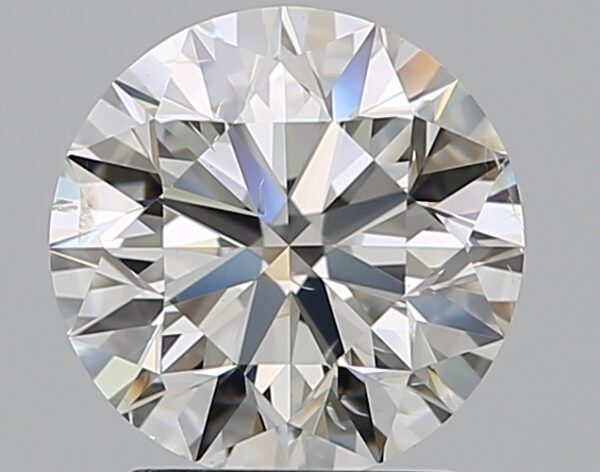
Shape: round
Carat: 1.9
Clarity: SI2
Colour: I
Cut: EX
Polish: EX
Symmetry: EX
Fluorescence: N
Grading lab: GIA
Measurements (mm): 7.82 x 7.87 x 4.96